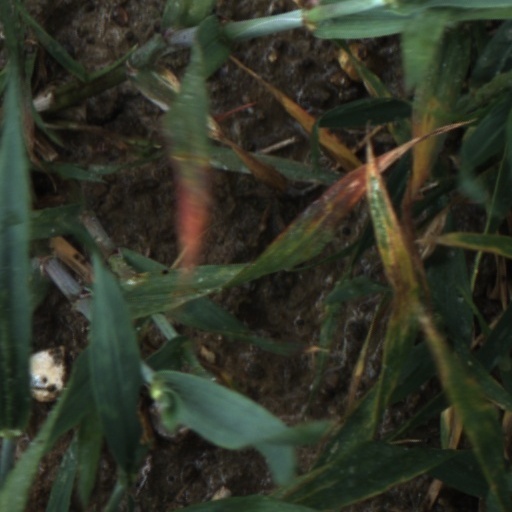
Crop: wheat